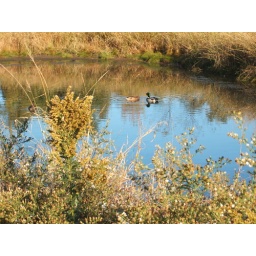
Here are some ducks sitting in a storm water pond next to the Olentangy River Wetlands research facility